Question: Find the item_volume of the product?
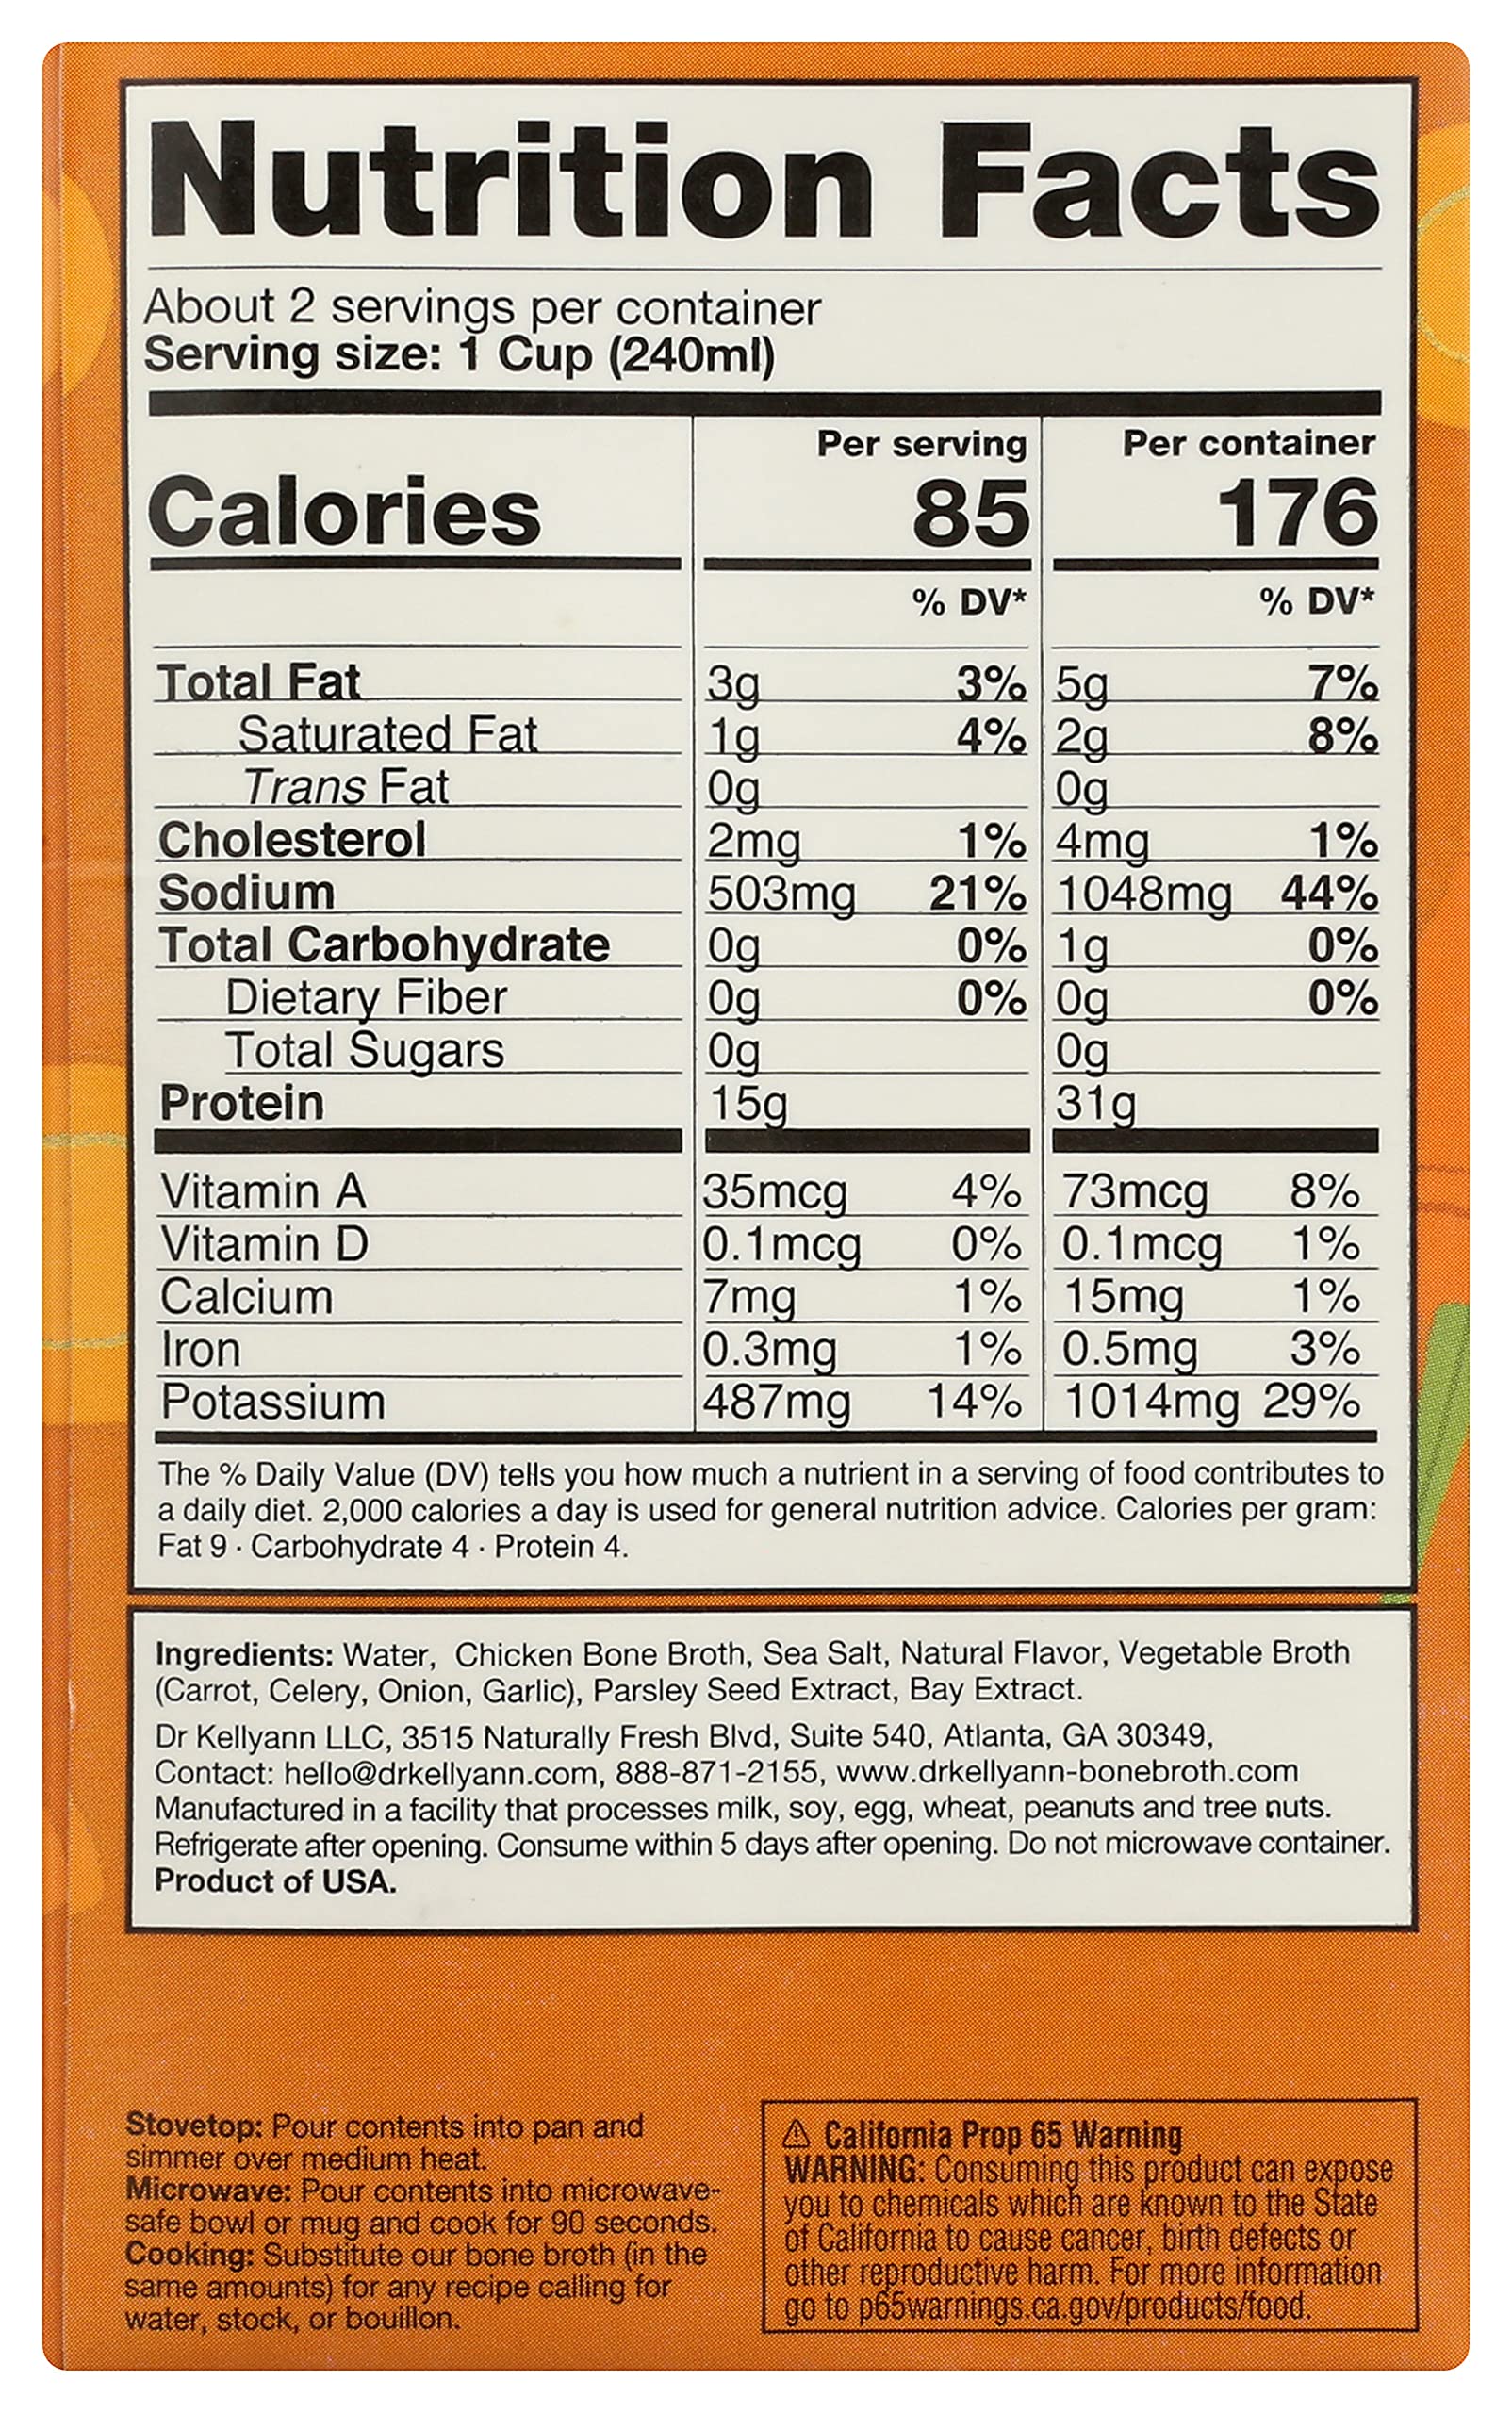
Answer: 240.0 millilitre